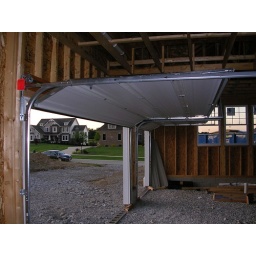
Garage doors are in (but no floor yet)